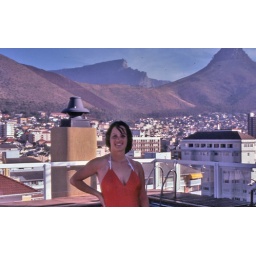
in Cape Town. I believe that's table mountain behind me.